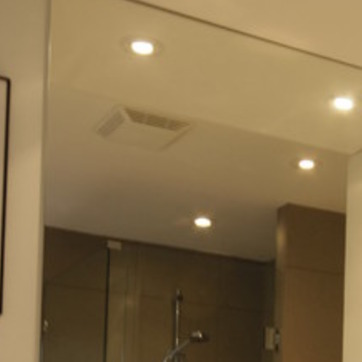
Material: mirror